Describe the emotion expressed in this image:  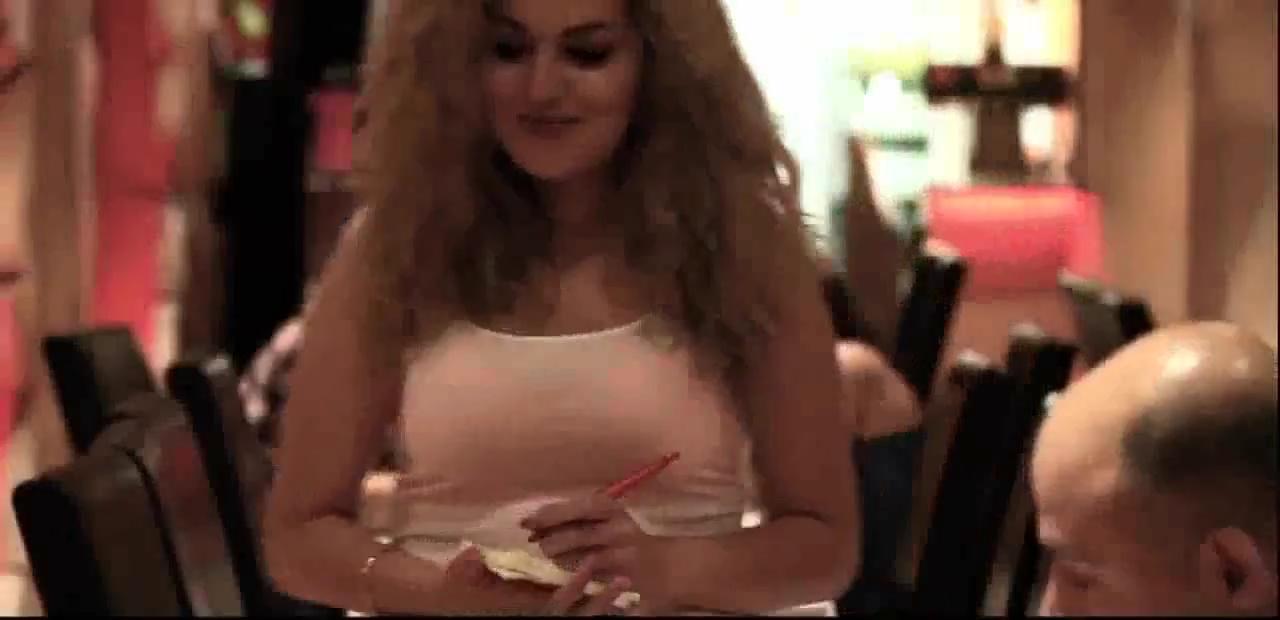
This person displays Fear, valence and arousal with low intensity.